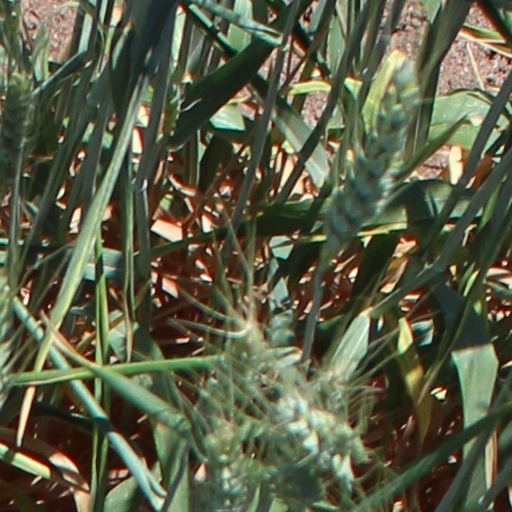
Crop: wheat